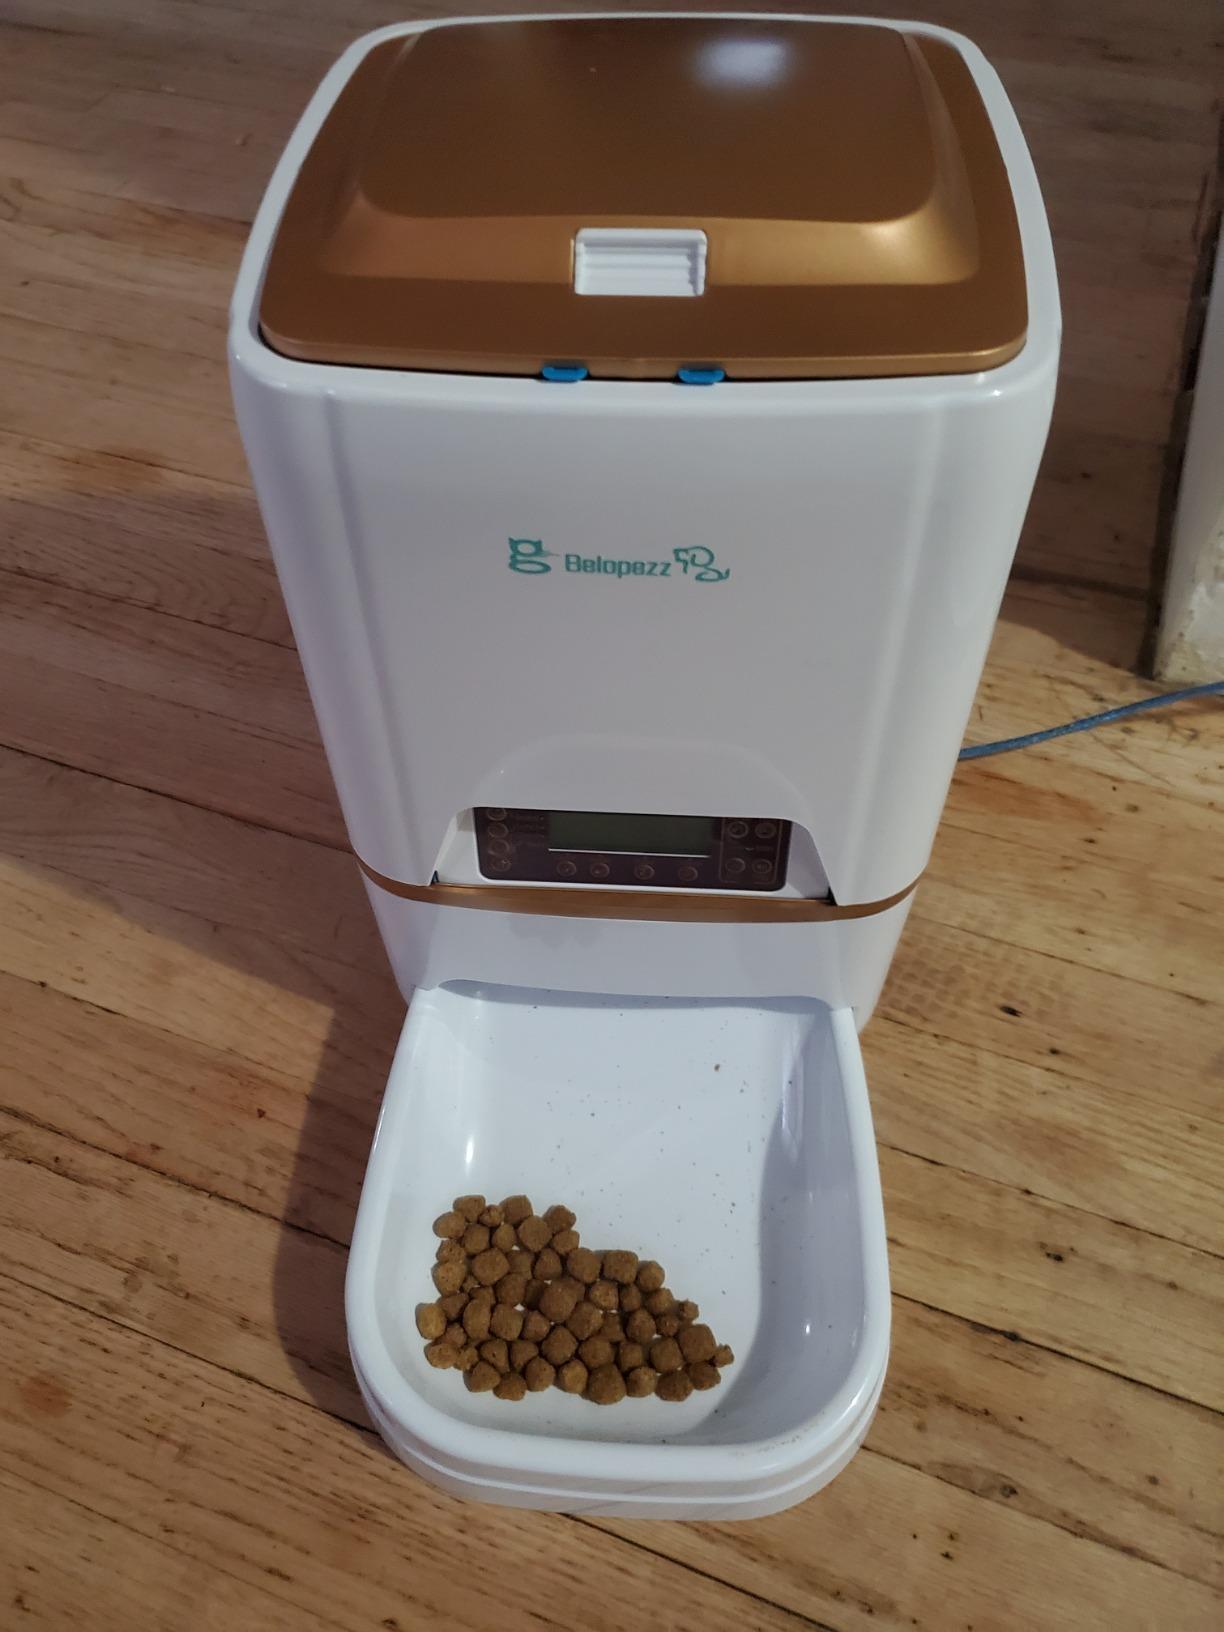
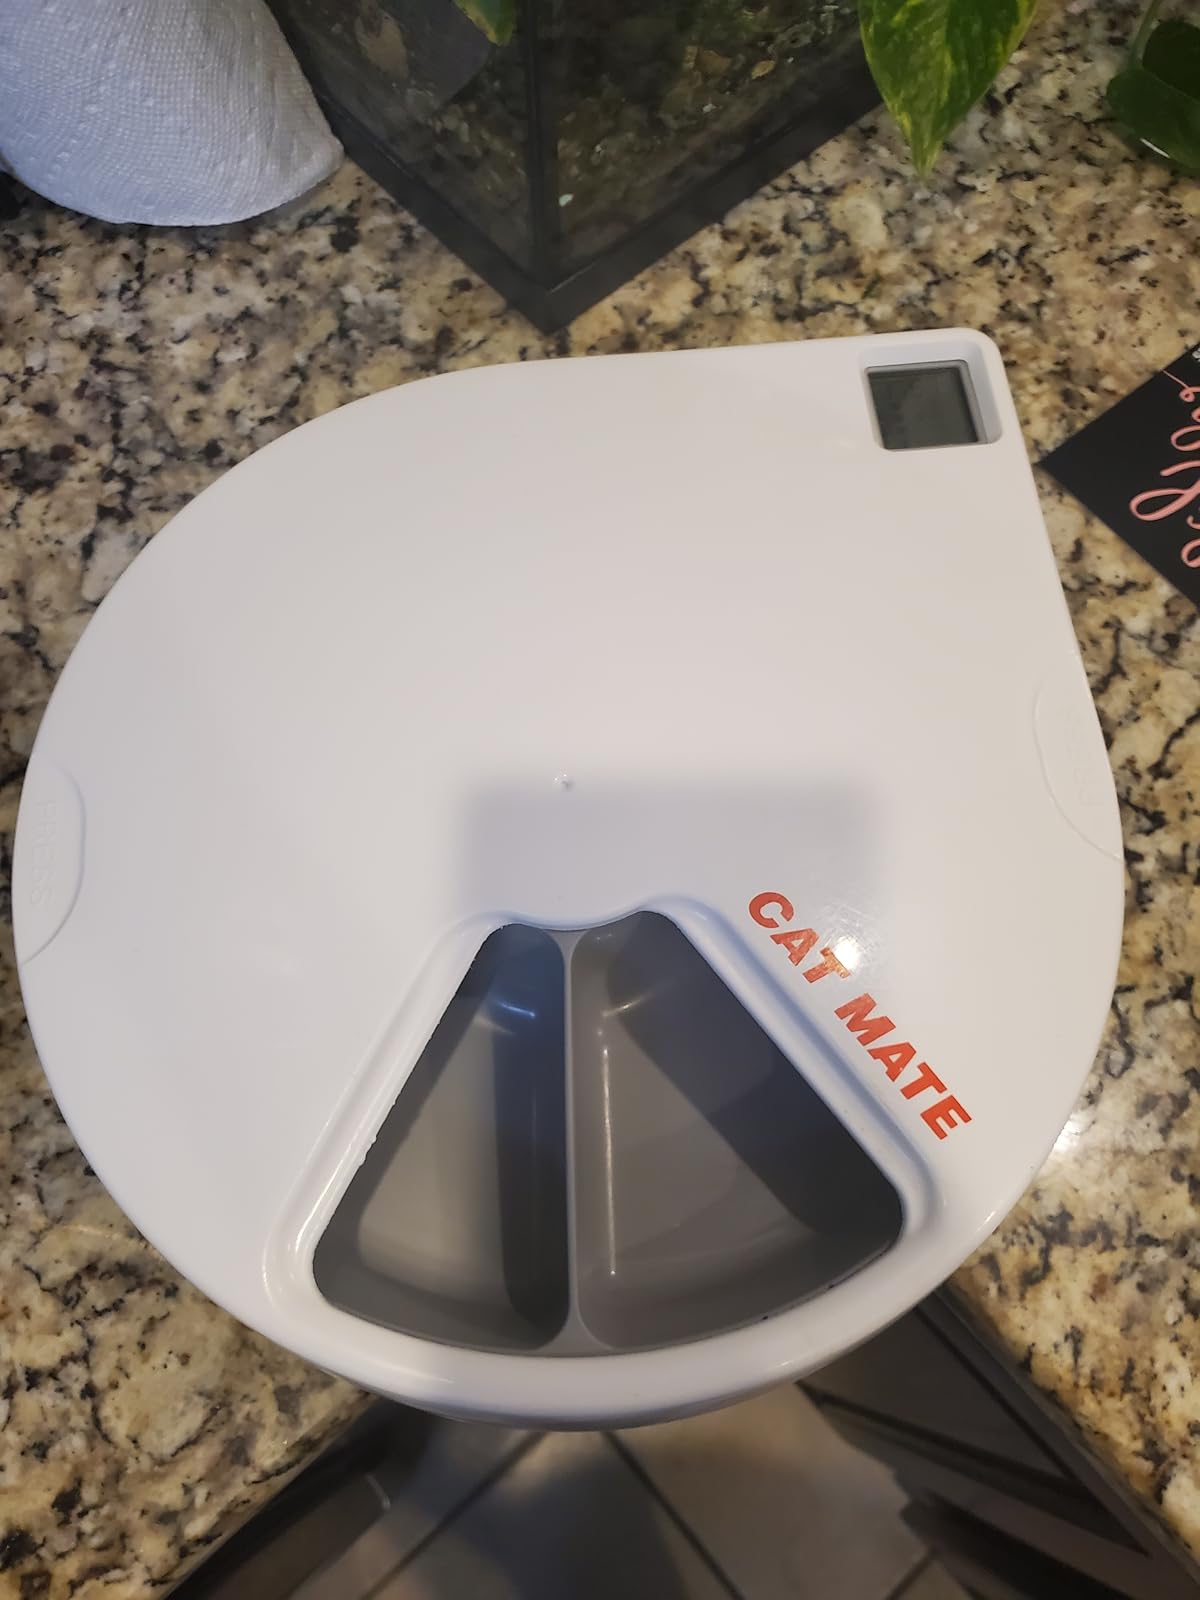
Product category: items_feeder
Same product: no